Mian Hamza Hayauddin

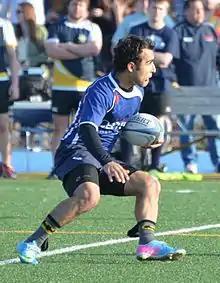
Hayauddin with DePaul RFC in 2012

Mian Hamza Hayaud Din (born 11 July 1989) is a Pakistani international rugby player who plays for the Islamabad Jinns RFC in the Servis Super League. Hayauddin has represented the Pakistani national team in rugby union as well as rugby sevens. He is the grandson of former Pakistani general Mian Hayaud Din and son of senior Pakistani civil servant Mian Asad Hayauddin.